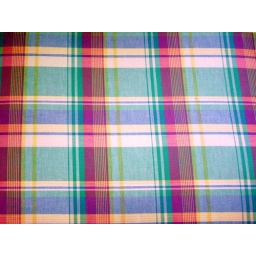
beautiful plaid chair in her master bedroom